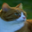
Label: cat